Thomas Dörflein

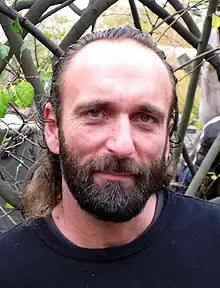
Thomas Dörflein in 2007

Thomas Dörflein (13 October 1963 – 22 September 2008) was a German zookeeper at the Berlin Zoological Garden for 26 years. After the baby polar bear Knut was abandoned by his mother shortly after his birth in 2006, Dörflein—who cared for both the zoo's wolves and the bears—was assigned as the cub's caretaker. As a result of the zoo's decision to raise Knut by hand, and the resultant close relationship between keeper and animal, Dörflein became a reluctant celebrity.